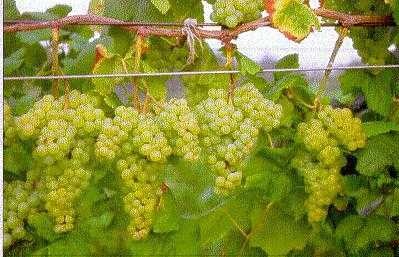
Label: Grapes